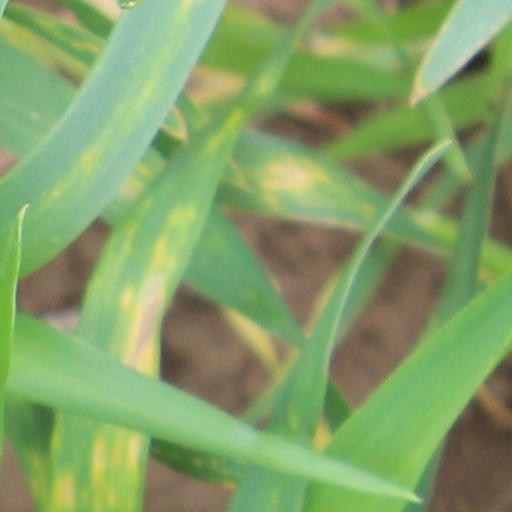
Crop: wheat